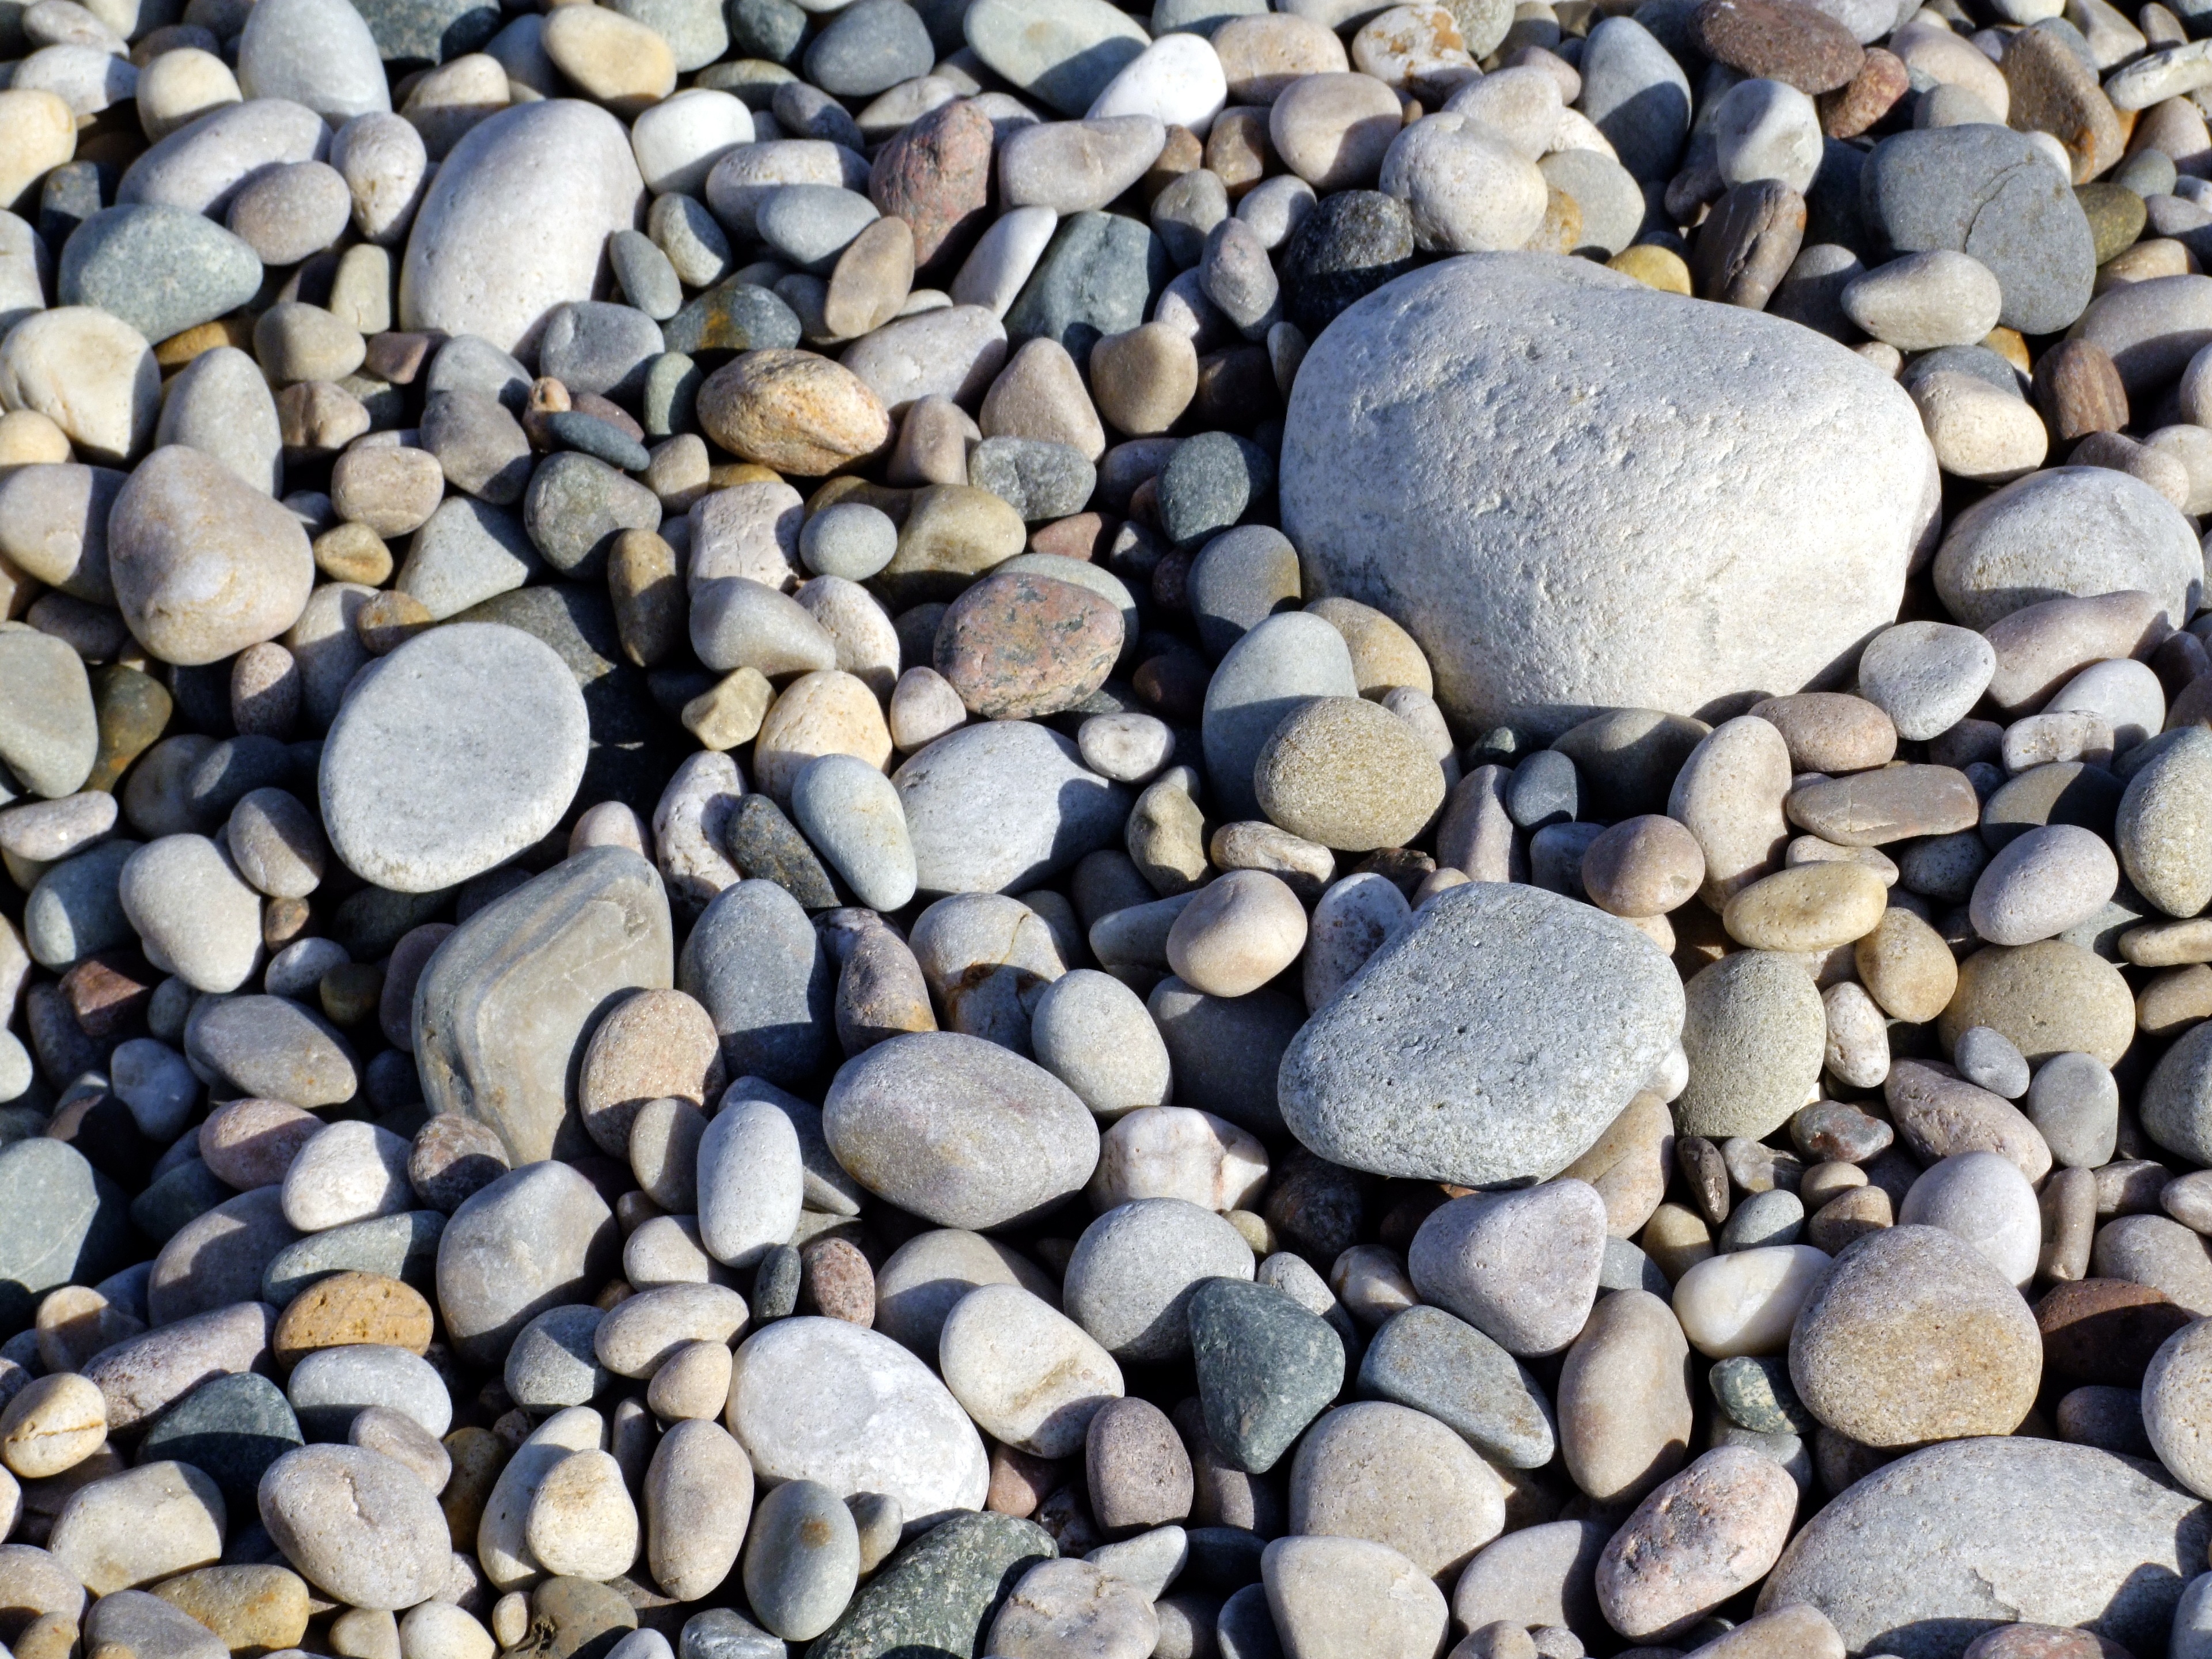
beach, landscape, rock, sky, shore, wave, coastline, fishing, pebble, seascape, island, soil, stone wall, tourism, material, rocks, outdoors, rubble, gravel, pebbles, boulder, wallpaper, beach sunset, beach sand, round stone